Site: brandenburg
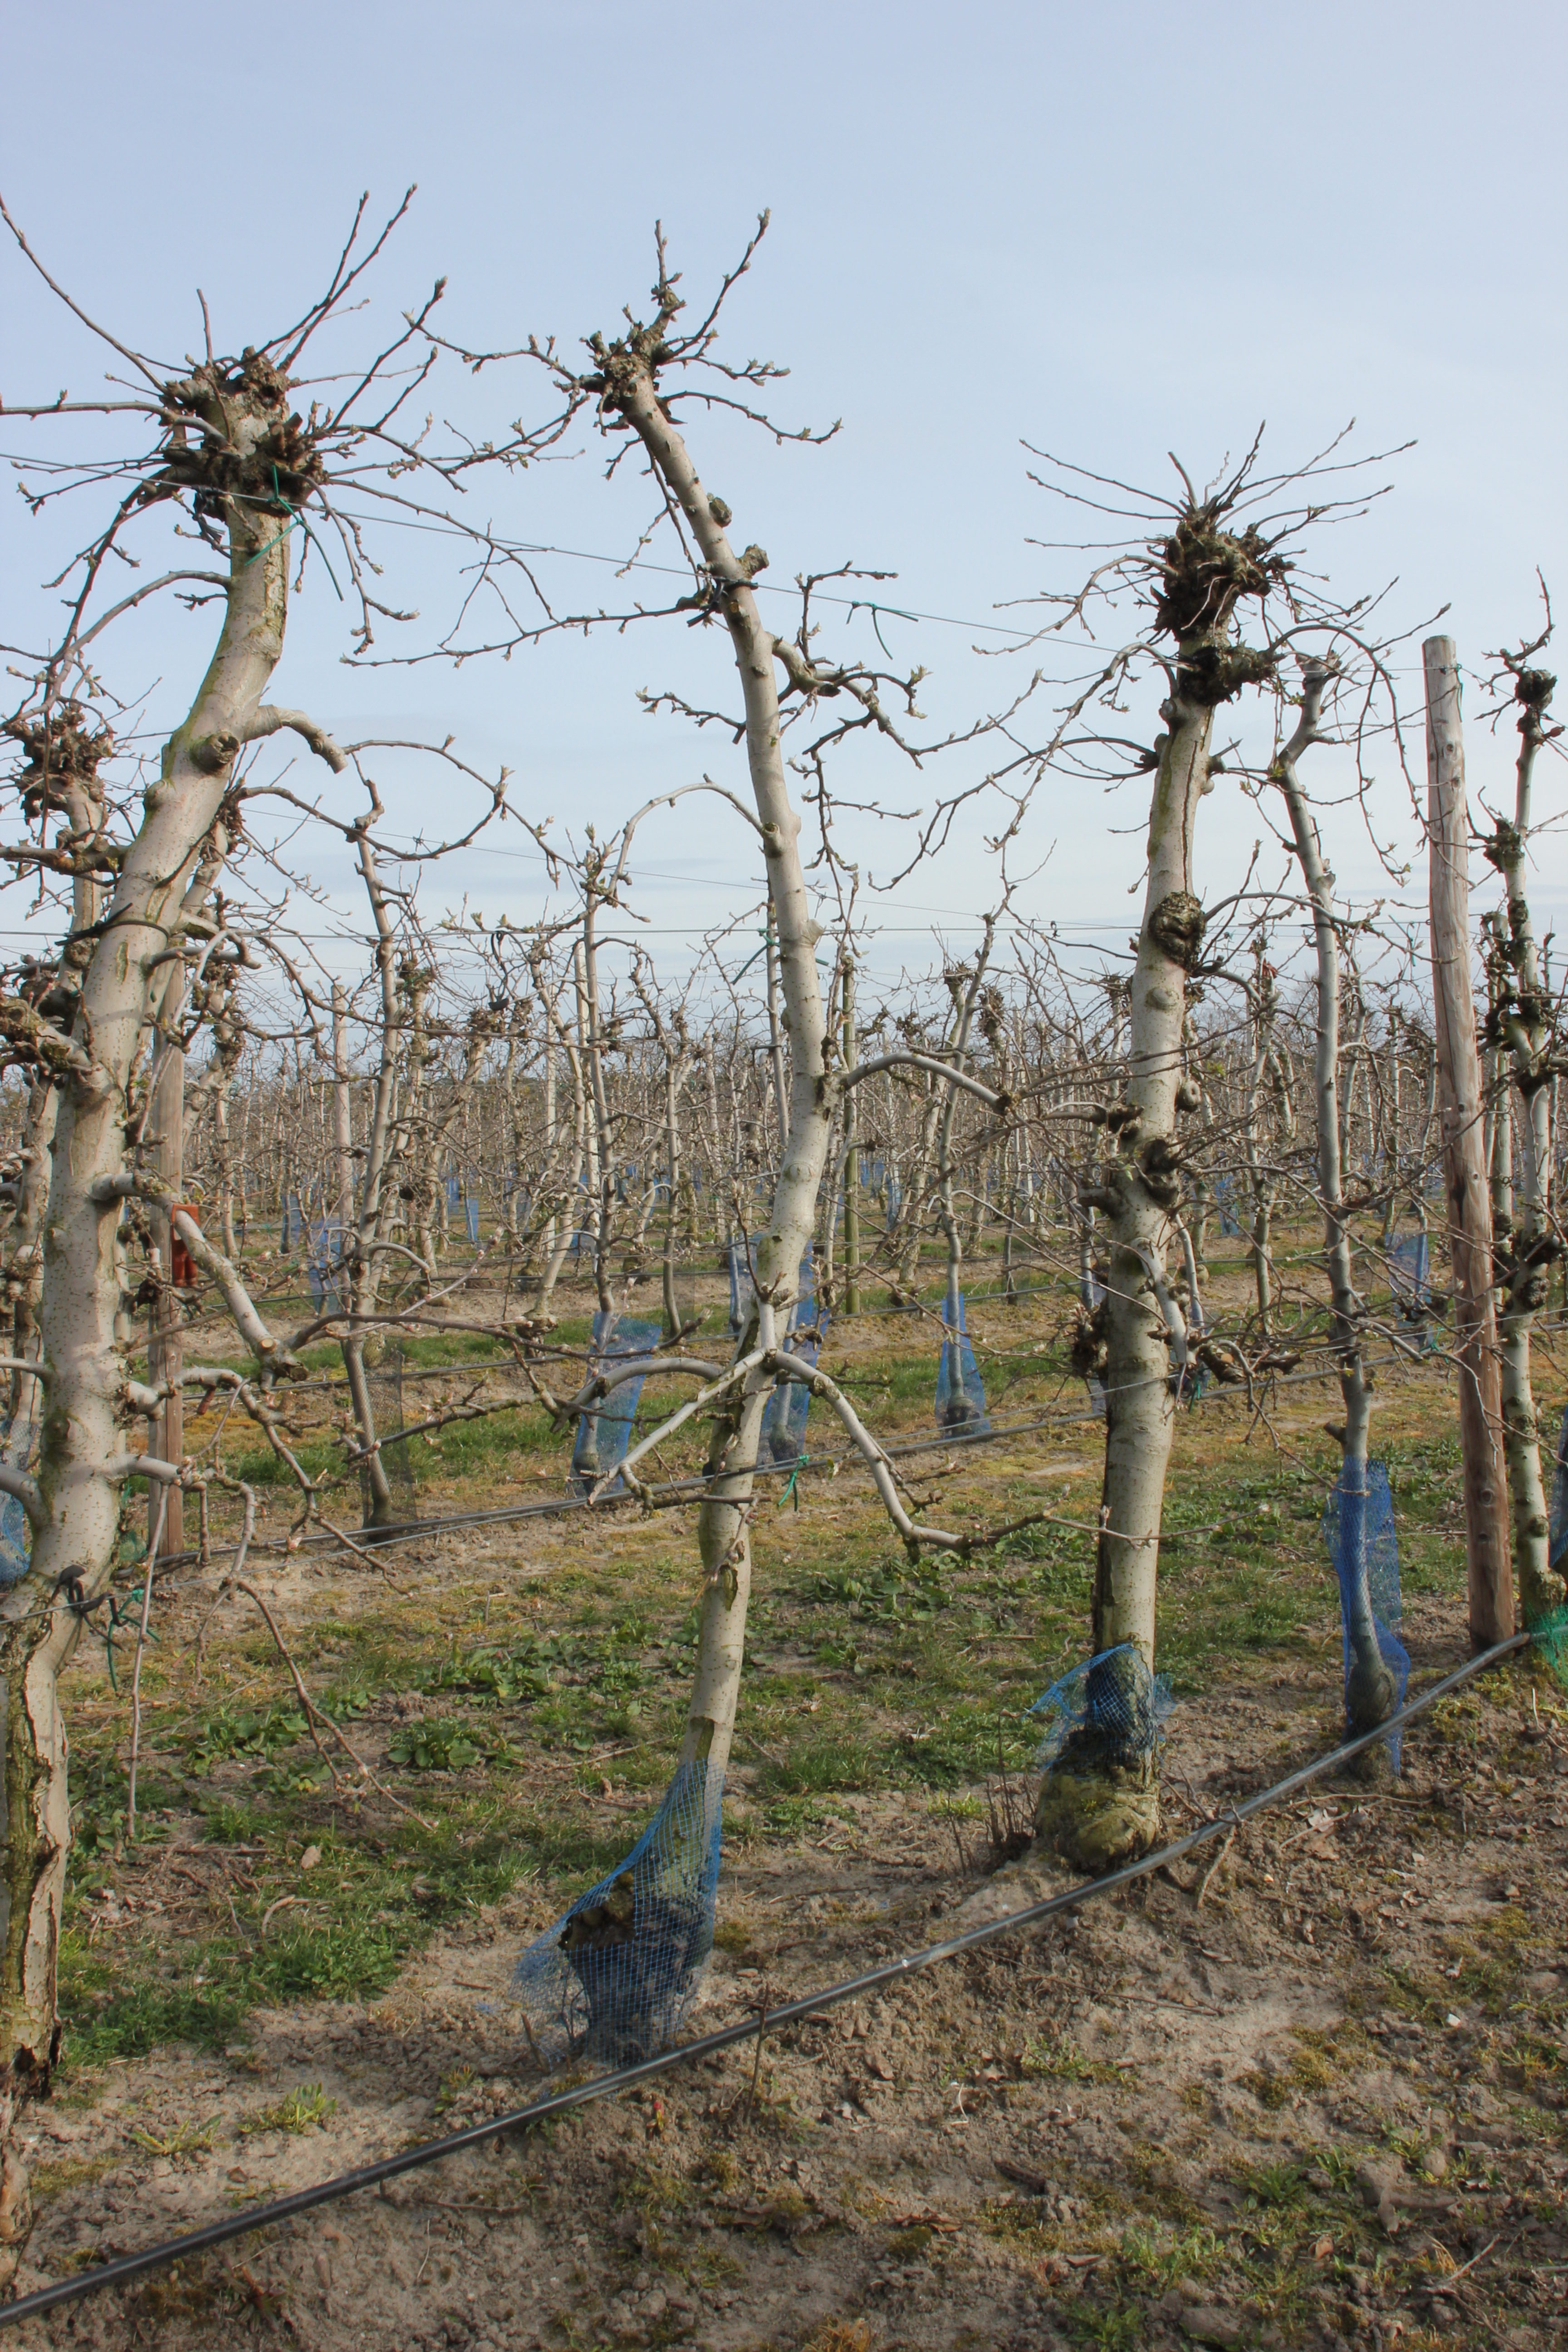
Growth stage (BBCH 54): Inflorescence emergence